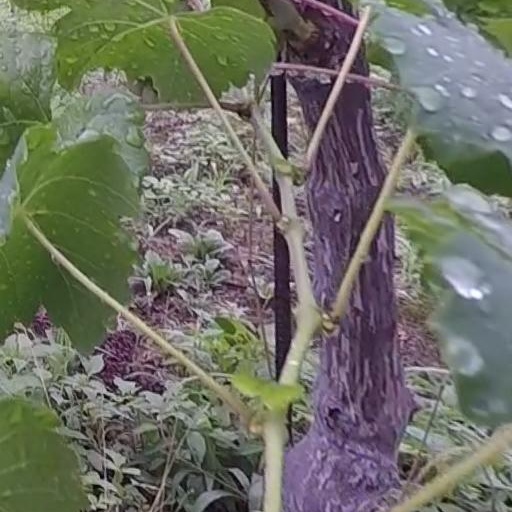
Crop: grape